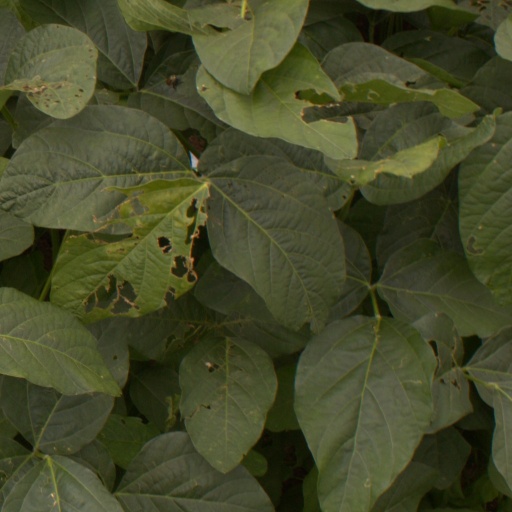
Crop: soybean